Tongo Tongo ambush

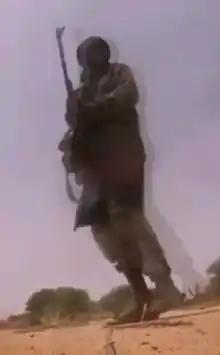
Islamic State fighter during the ambush, filmed by Jeremiah Johnson's helmet camera

Wright got in the SUV and began to slowly drive south while Black and Jeremiah Johnson ran alongside, continuing suppressive fire at the enemy while under heavy fire. After passing the colored smoke, Black ran and took cover behind a nearby tree while Jeremiah Johnson fired over the hood of the vehicle towards the tree line. As they continued their movement towards the south under fire, Jeremiah Johnson fell to the ground, leaving him exposed to enemy fire. Wright immediately backed up the SUV to bring him into cover. Simultaneously, Black was slightly ahead of the SUV and was hit by small arms fire, killing him instantly. Jeremiah Johnson regained his footing and ran to Black, checking for wounds. Wright exited the halted vehicle, looked toward the enemy and then dragged Black into cover. The two remained with Black's body and further assessed his wounds.